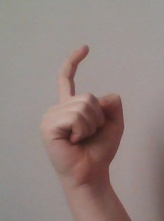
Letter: ra